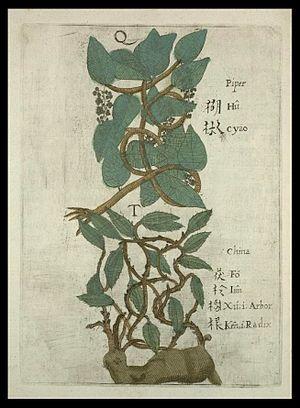
Pachyme ou fuling est le nom vernaculaire de Wolfiporia extensa Ginns est un champignon de la famille des Polyporaceae.